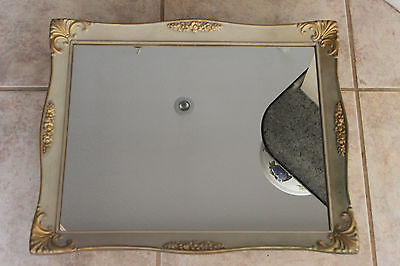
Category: cabinet